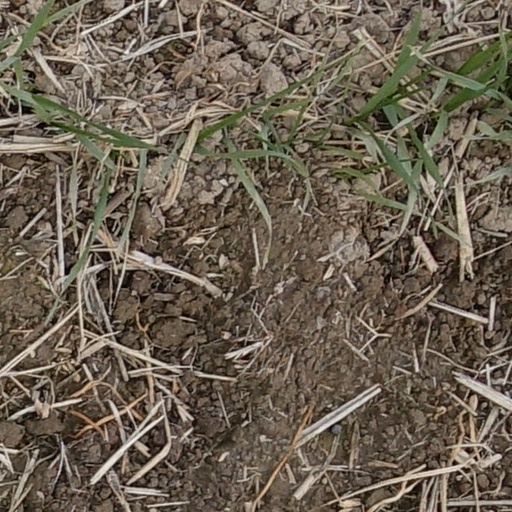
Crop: wheat